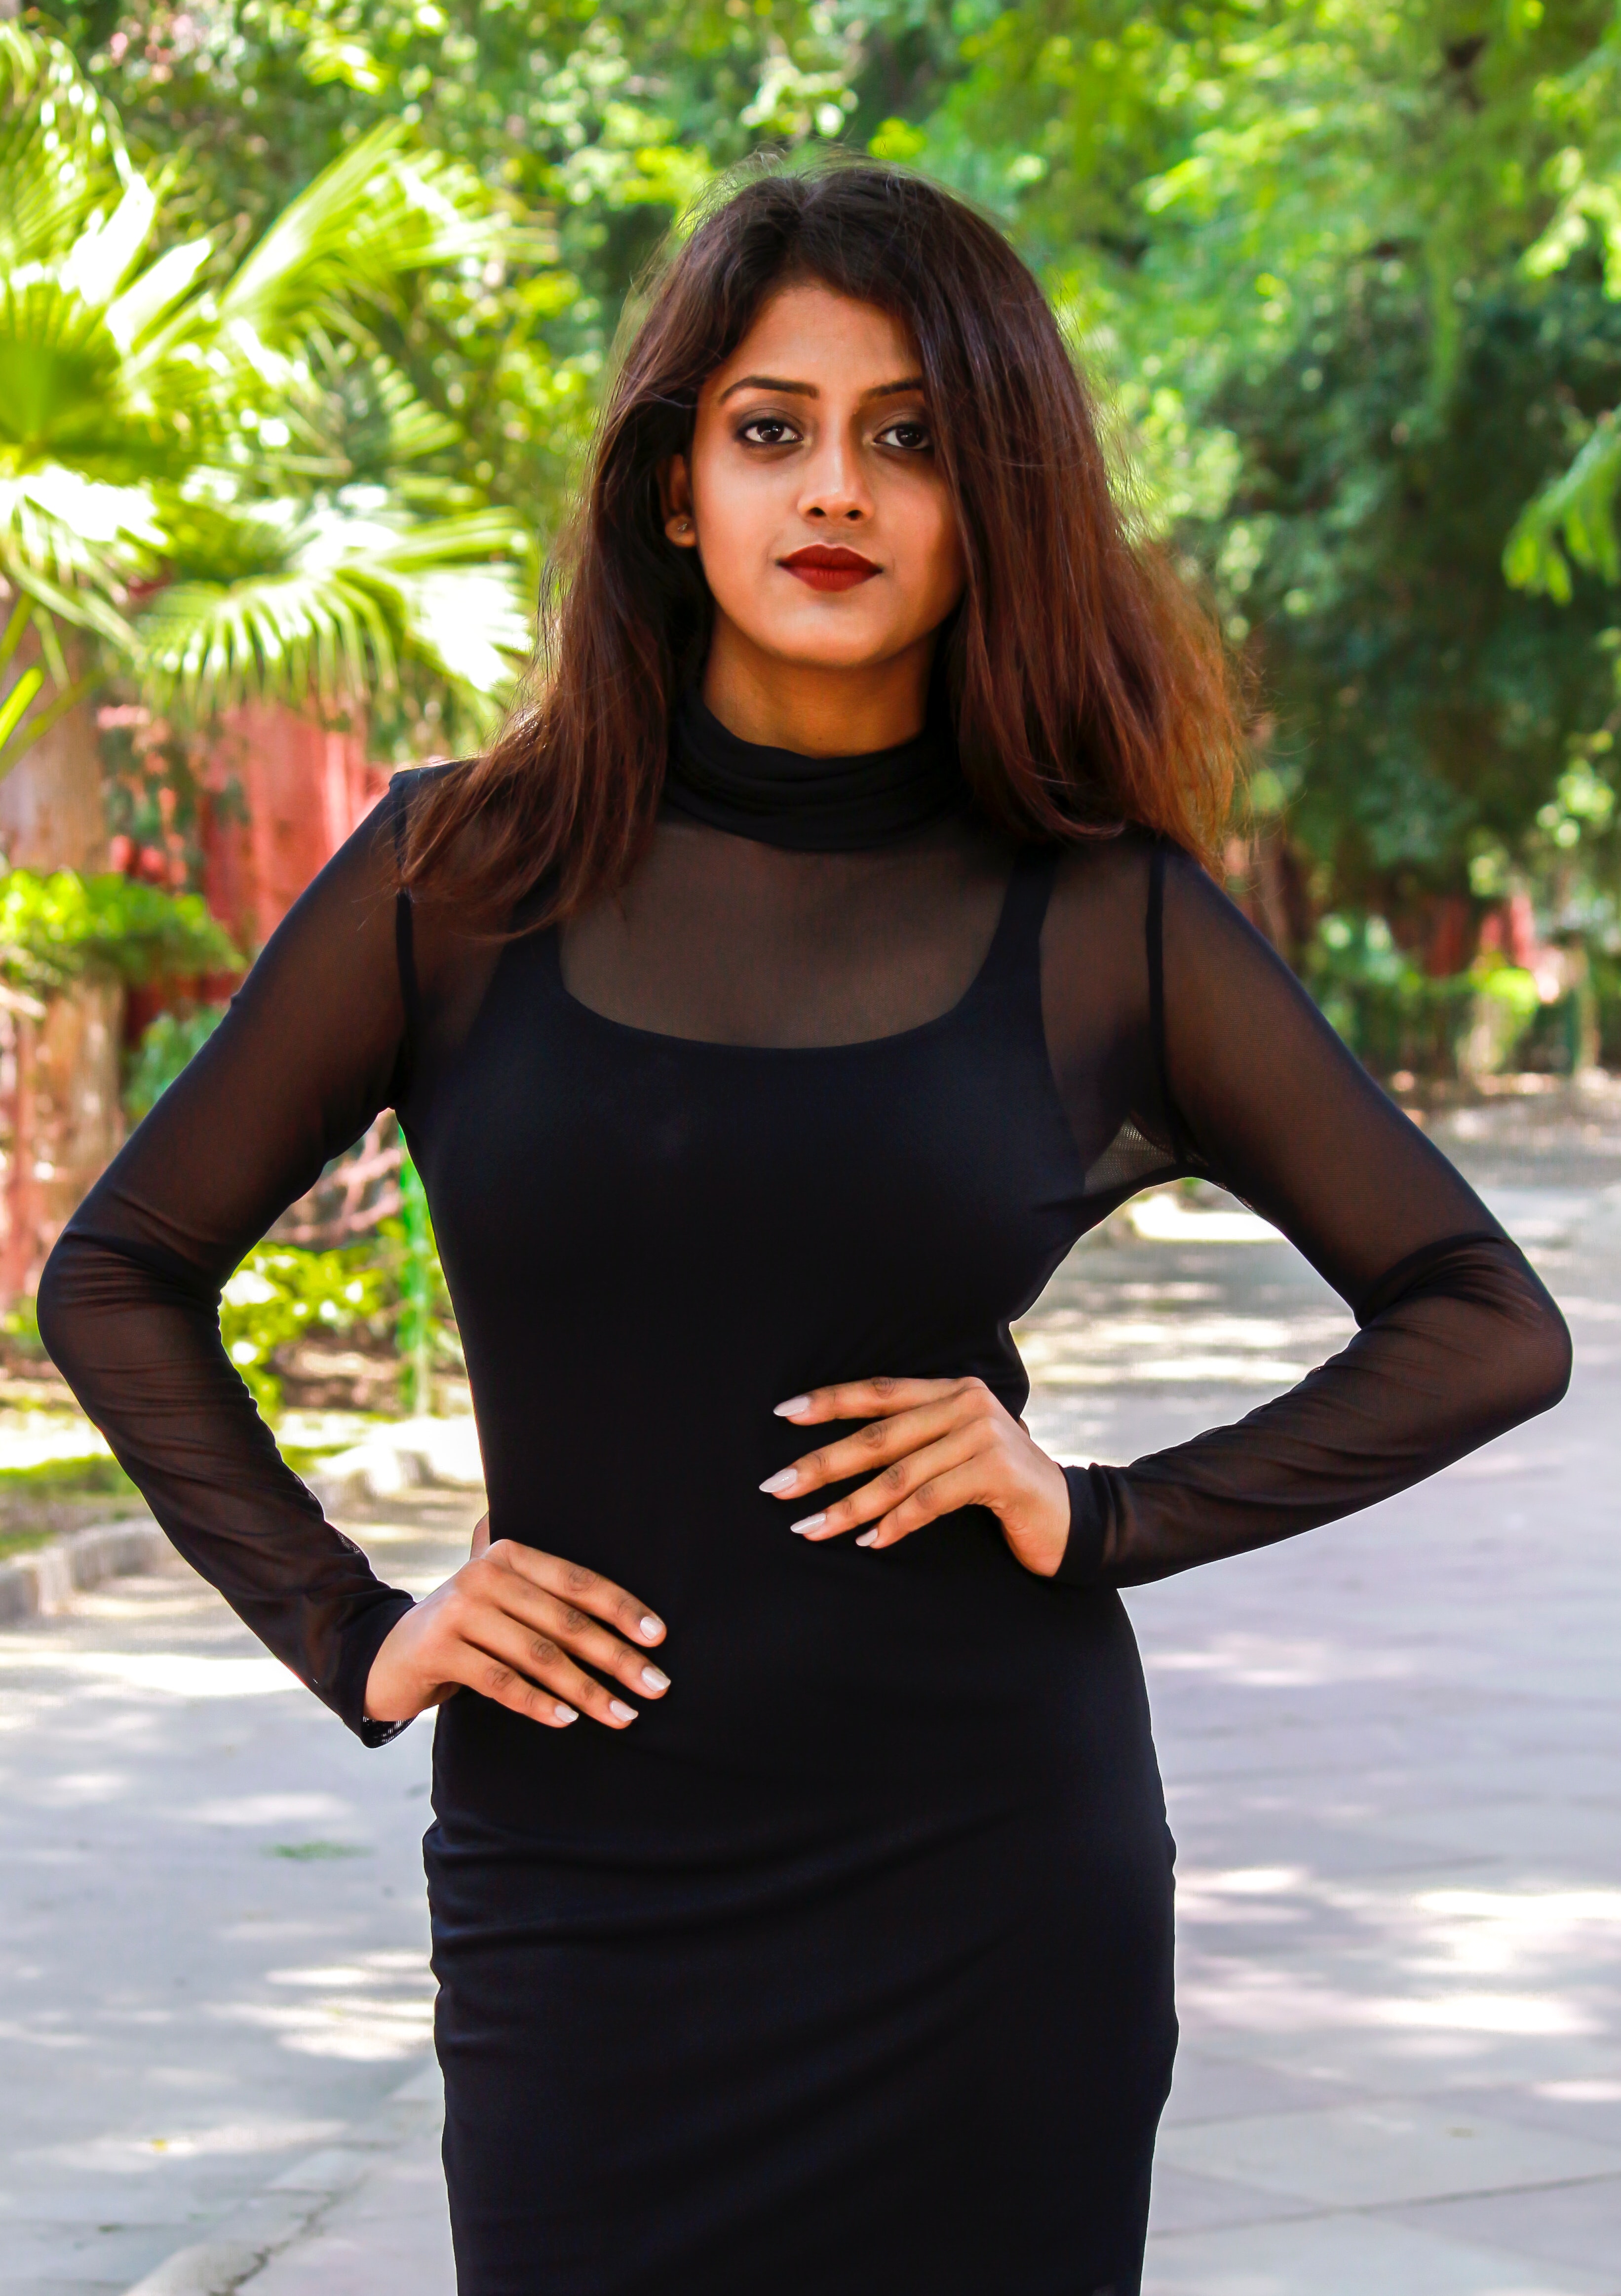
clothing, black, dress, little black dress, shoulder, neck, beauty, sleeve, photo shoot, cocktail dress, fashion, fashion model, joint, photography, waist, Sheath dress, model, thigh, long hair, formal wear, day dress, street fashion, black hair, brown hair, style, t shirt